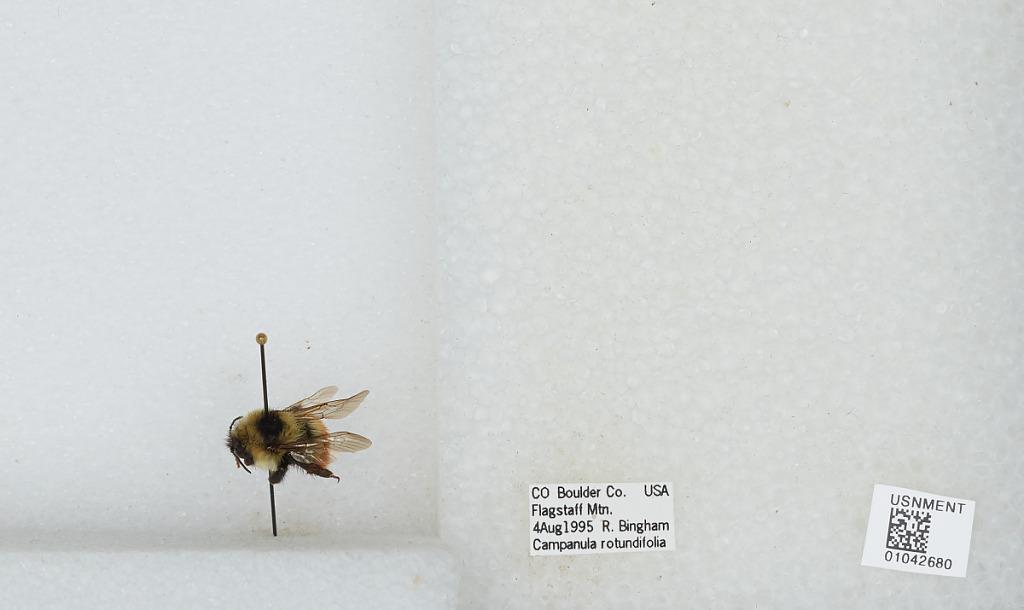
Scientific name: Bombus sp.
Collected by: R. Bingham
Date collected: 1995-8-4
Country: United States
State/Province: Colorado
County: Boulder
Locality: Flagstaff Mountain
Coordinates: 40.0017, -105.308